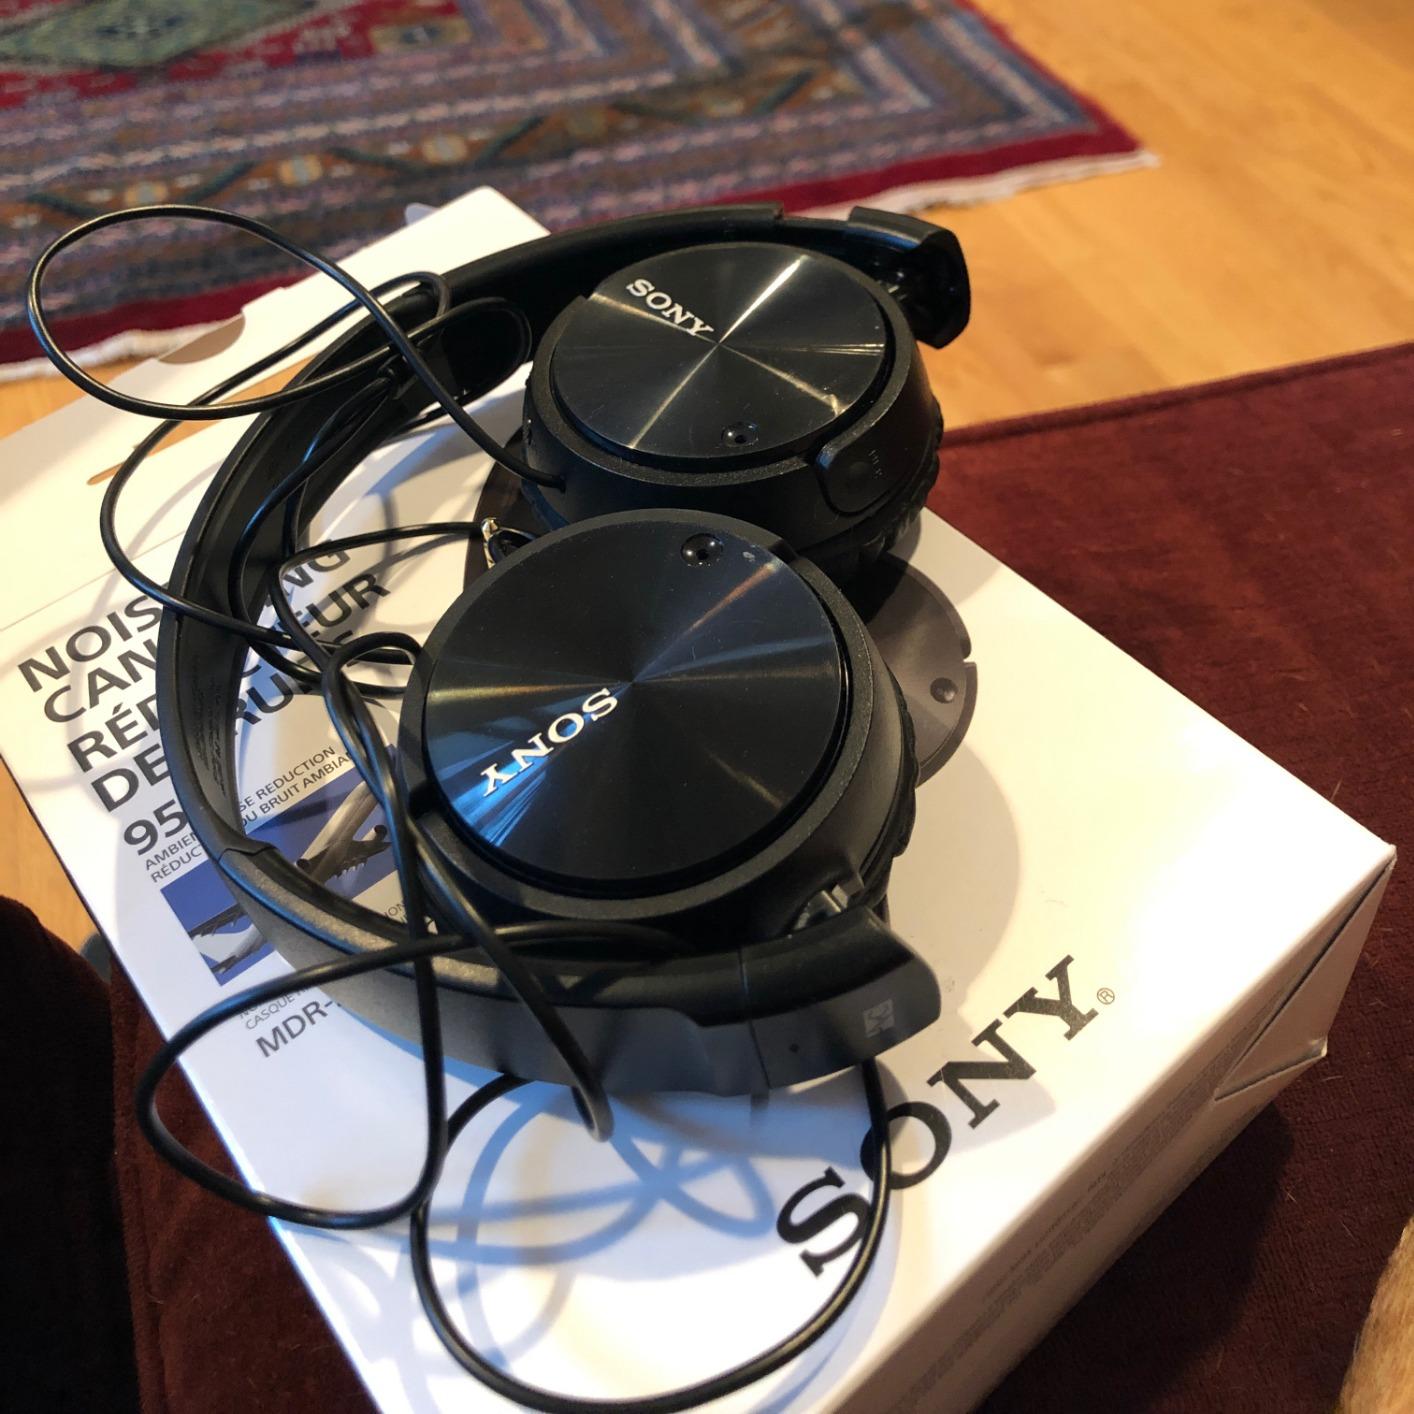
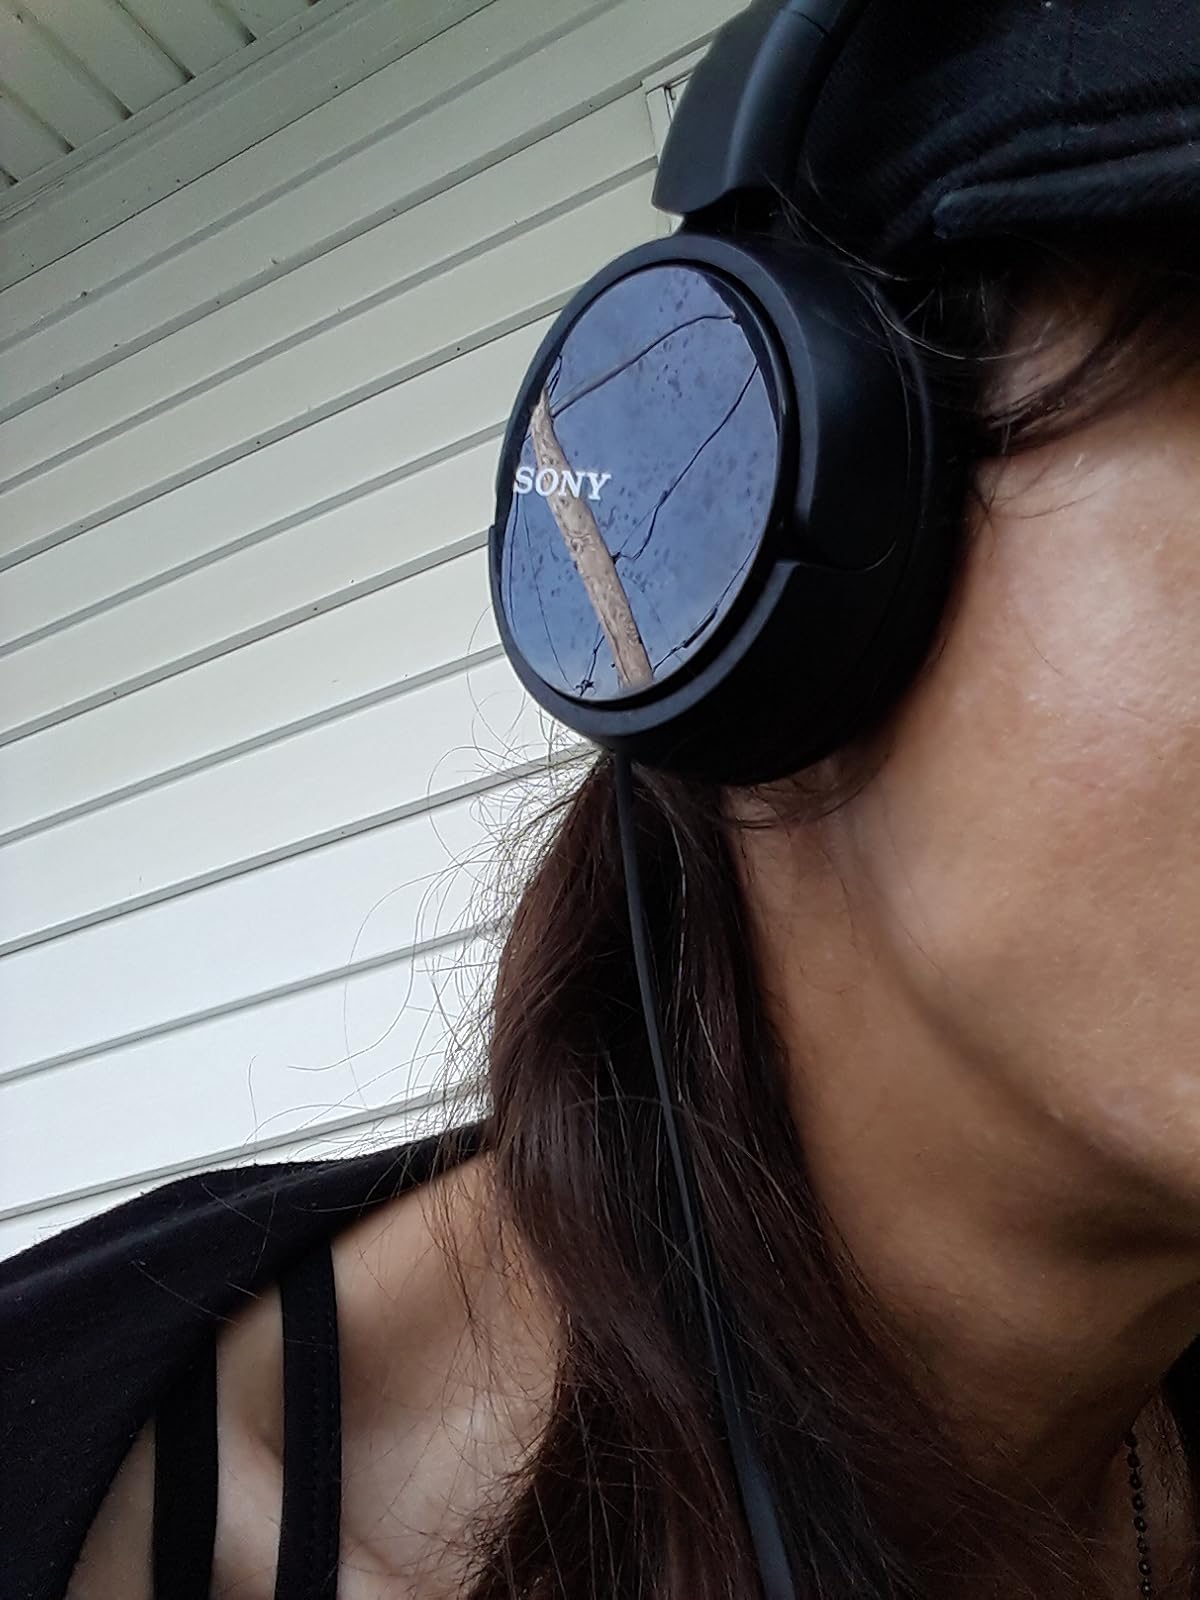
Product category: headphones
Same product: yes